Matt Swarmer

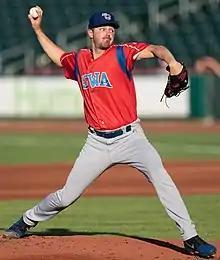
Swarmer with the Iowa Cubs in 2021

Matthew Lee Swarmer (born September 25, 1993) is an American professional baseball pitcher for the Lancaster Stormers of the Atlantic League of Professional Baseball. He has previously played in Major League Baseball (MLB) for the Chicago Cubs.